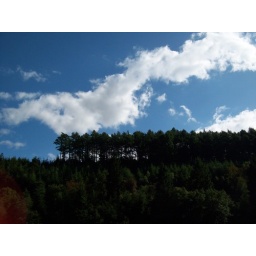
the blue sky makes the trees stand dark against it